Vana Parva

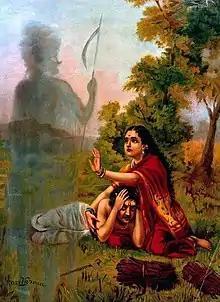
The story of Savitri and Satyavan is described in Aranya Parva.

Several translations of the Sanskrit book Vana Parva in English are available. Two translations from 19th century, now in public domain, are by Kisari Mohan Ganguli and Manmatha Nath Dutt. The translations vary with each translator's interpretations. Compare: